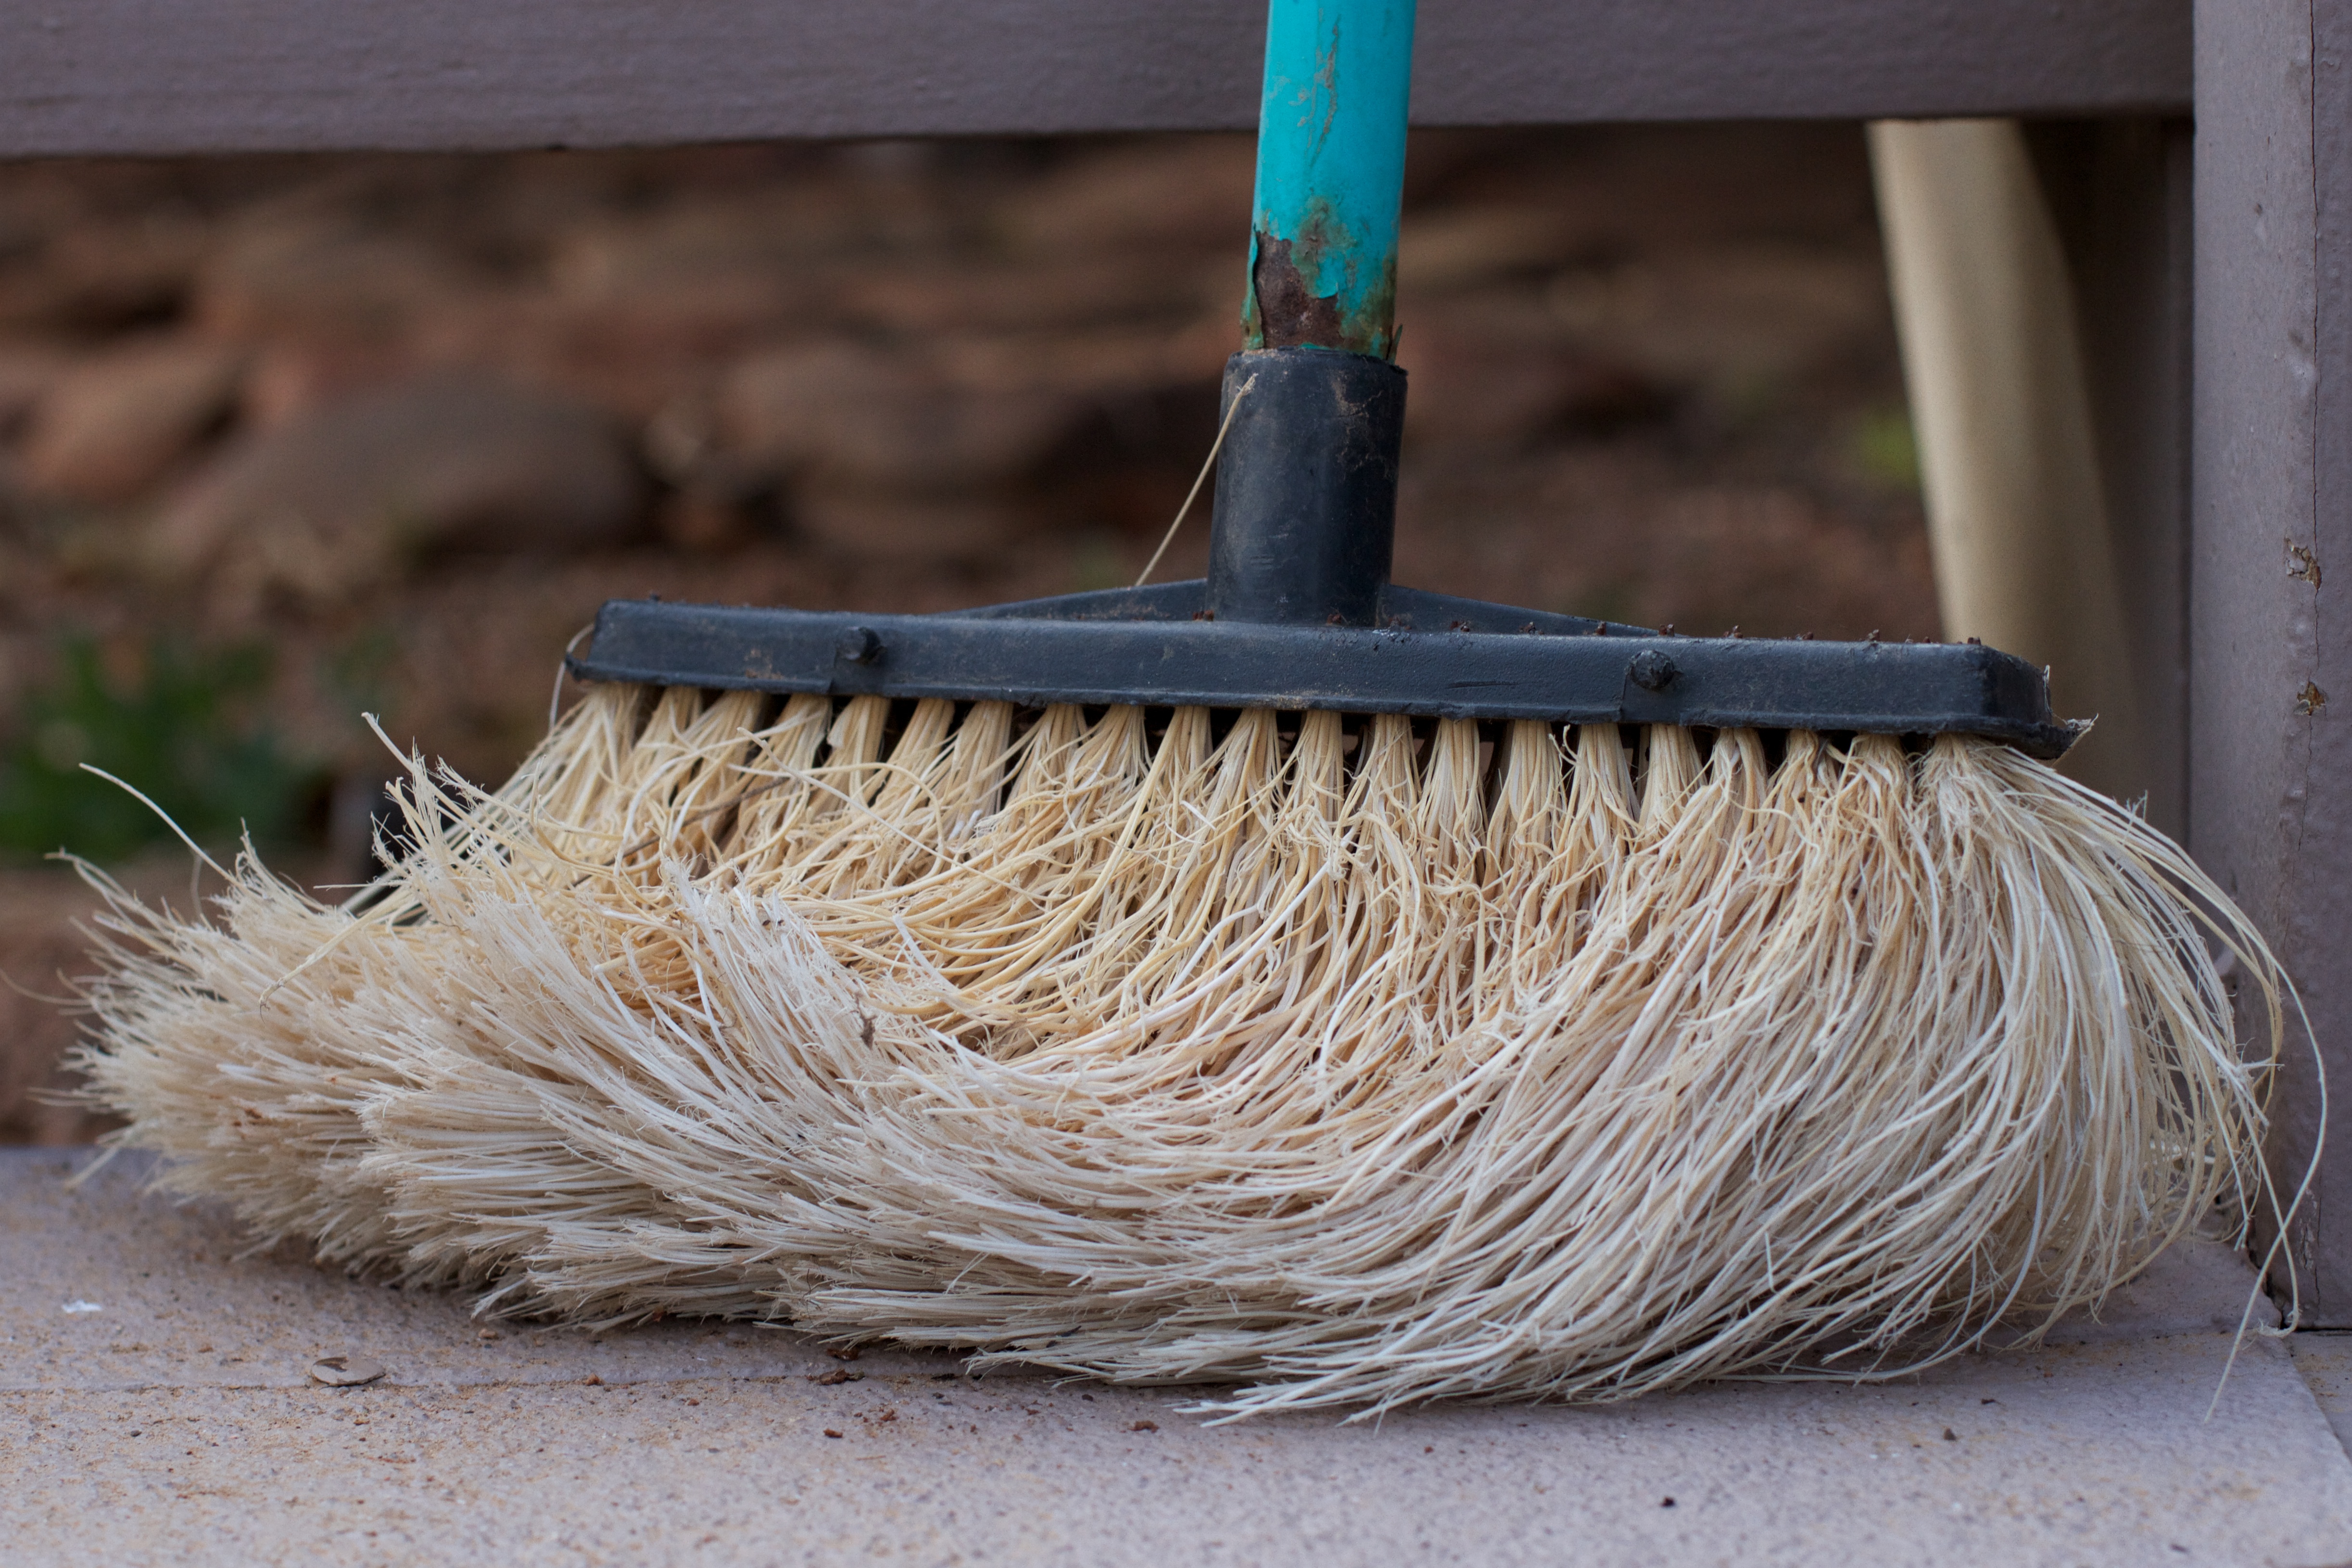
tool, 2014365, broom, btoom, man made object